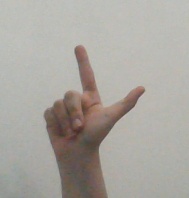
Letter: laam